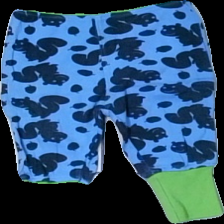
View: front
Type: Trousers
Category: Children
Brand: Not in the list
Brand text on label: Friends
Colors: Green, Blue
Material: 100% cotton
Pattern: Other
Cut: Regular
Size: 56
Season: All
Price range: <50
Recommended usage: Recycle